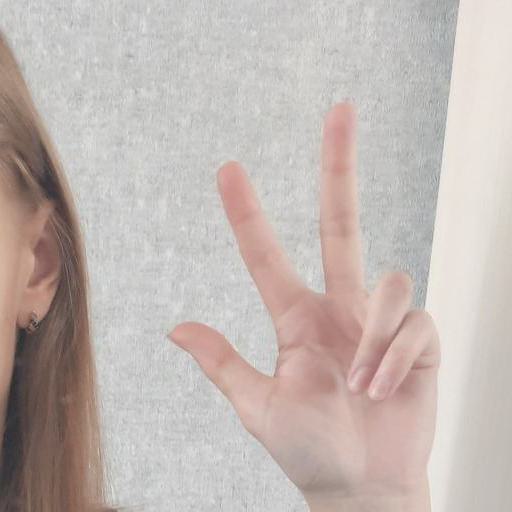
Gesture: three2